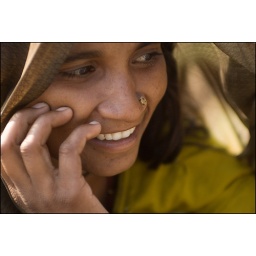
a road worker from UP and mother of girl in previous image